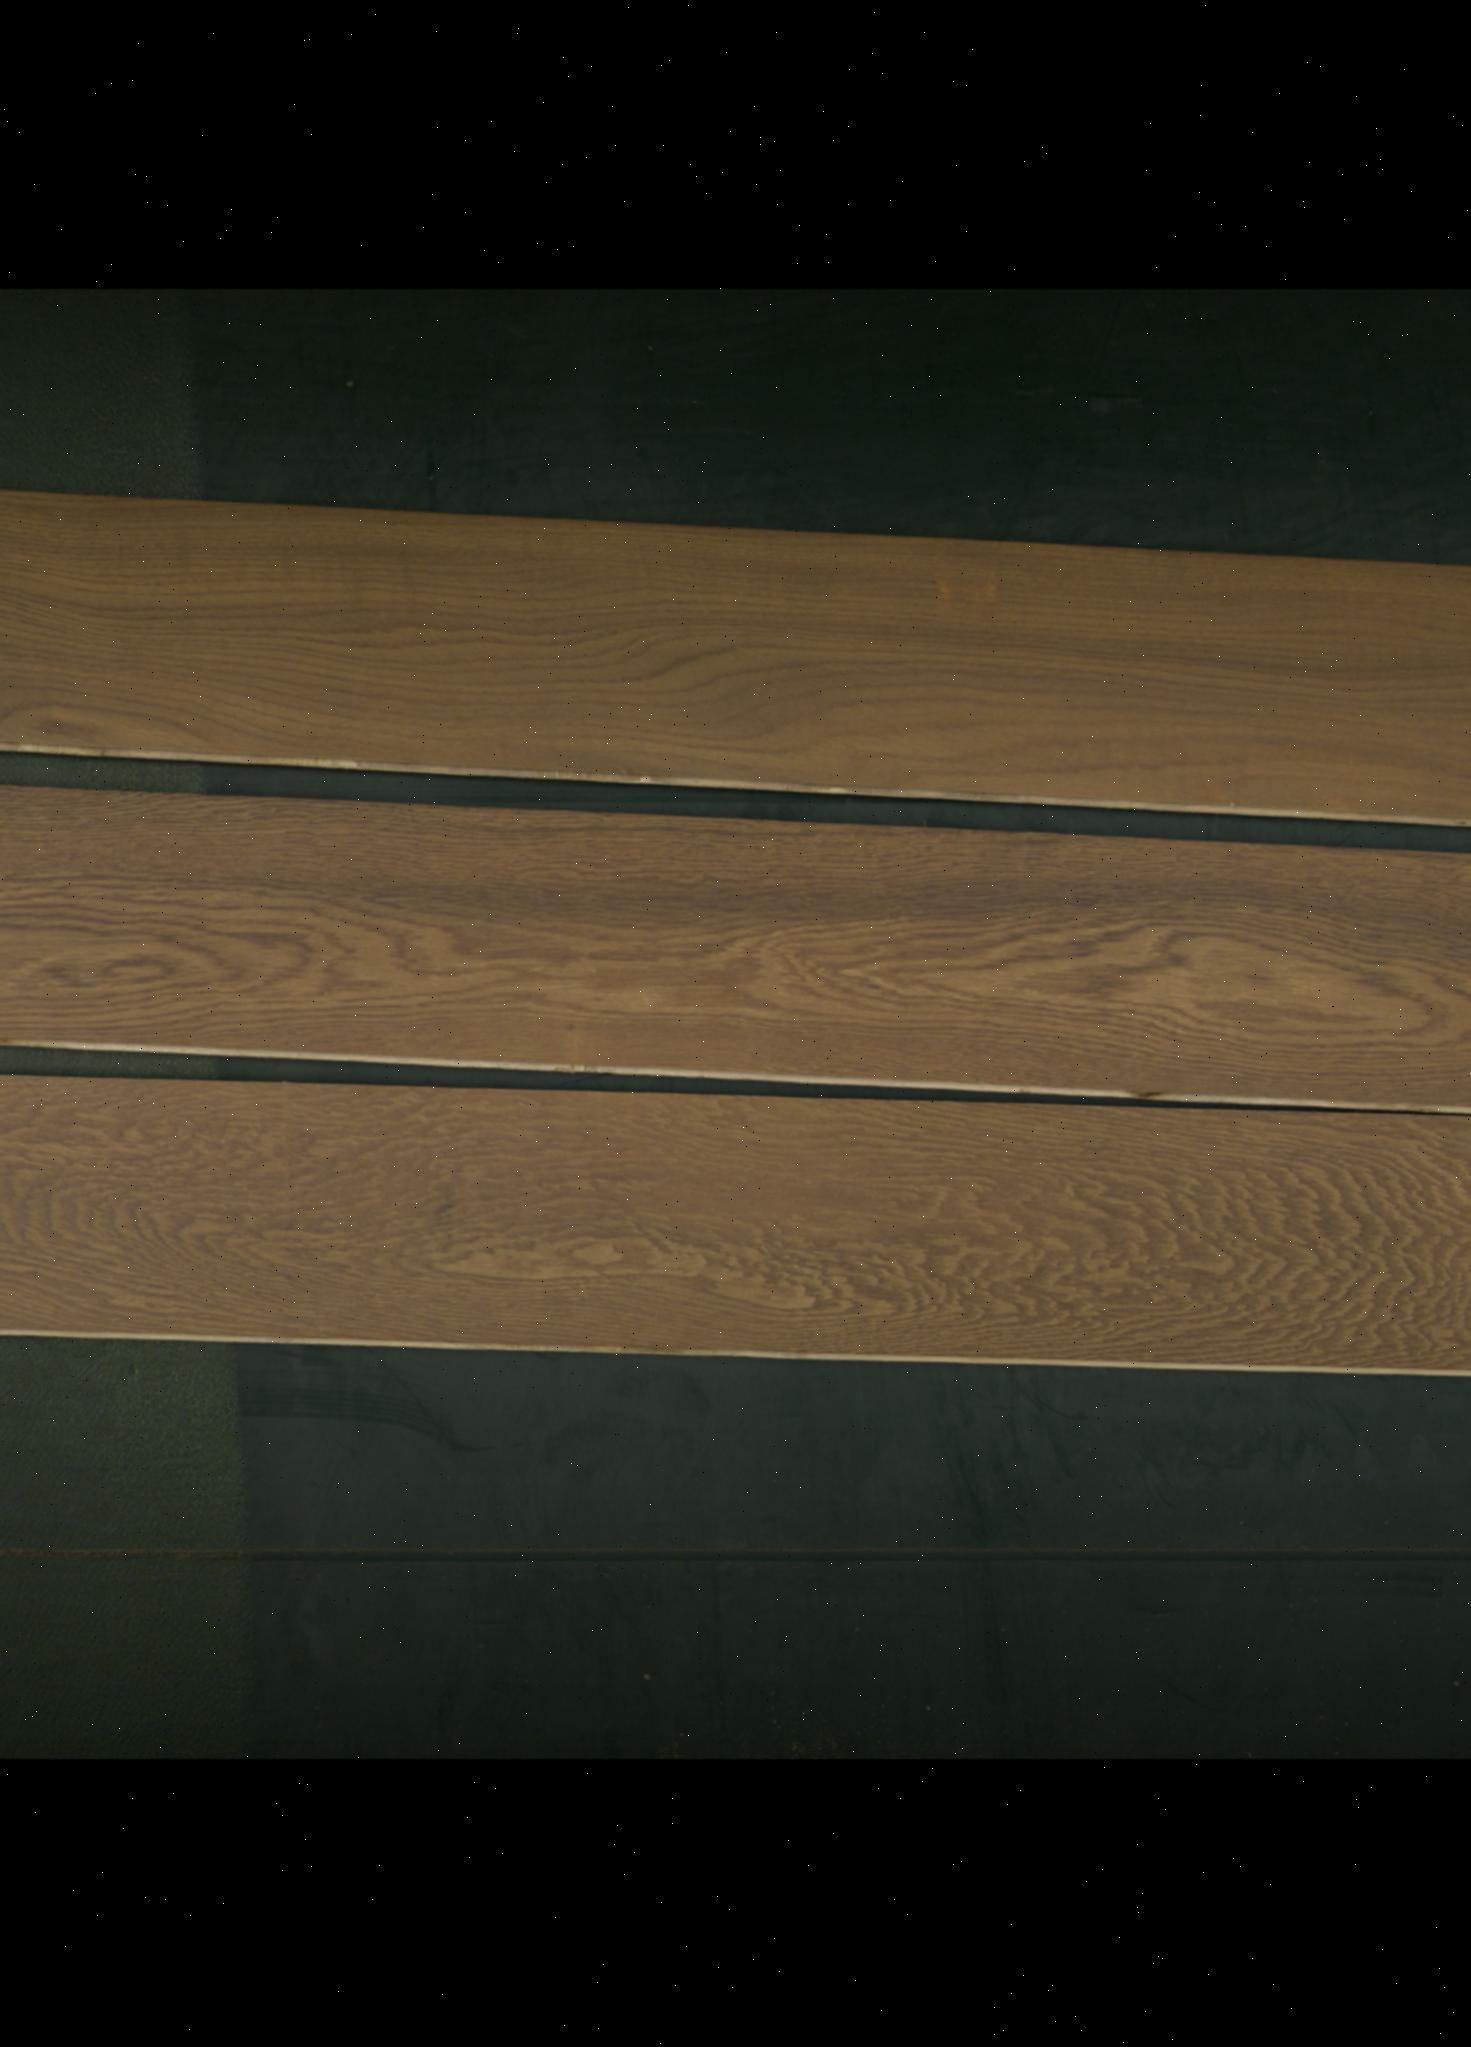
Label: mixers